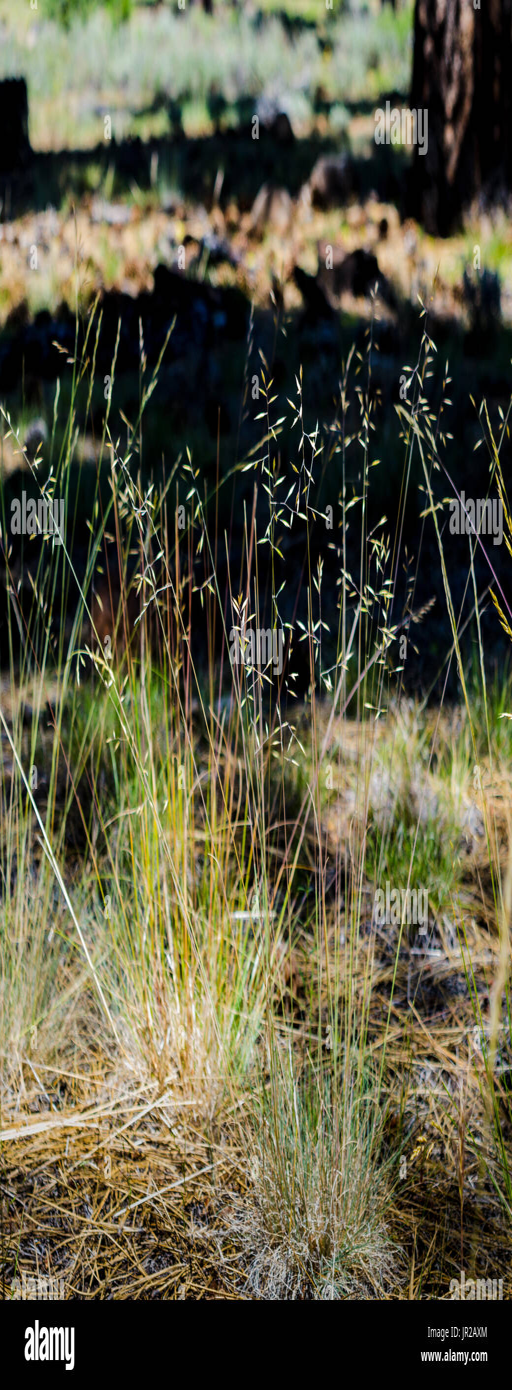
a wild grass growing in a pine forest